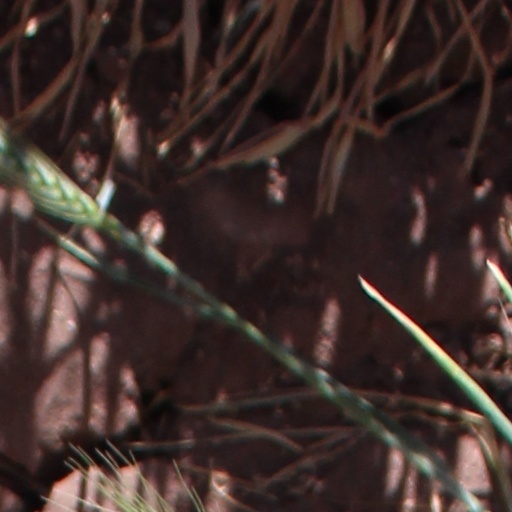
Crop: wheat